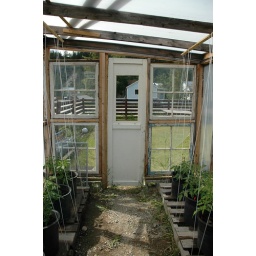
early summer. no screen in the door yet.